Longship

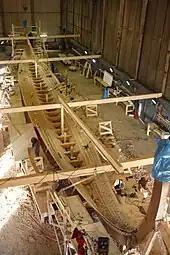
Construction of the 35 m long Skeid longship "Draken Harald Hårfagre"

The term "dragon" (Old West Norse: "dreki", Old East Norse: "draki"; also , "serpent = dragon") was used for ships with thirty rowing benches and upwards that are only known from historical sources, such as the 13th-century "Göngu-Hrólfs saga". Here, the ships are described as most unusual, elegant, ornately decorated, and used by those who went raiding and plundering. These ships were likely skeids that differed only in the carvings of menacing beasts, such as dragons and snakes, carried on the prow of the ship. Judith Jesch, an expert in runic inscriptions, says, "The word "dreki" for a ship derives from this practice of placing carved dragonheads on ships... but there is no evidence that it was a technical term for any particular kind of ship."